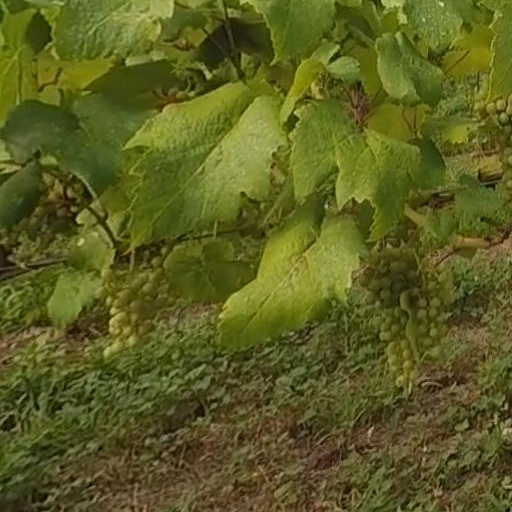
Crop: grape